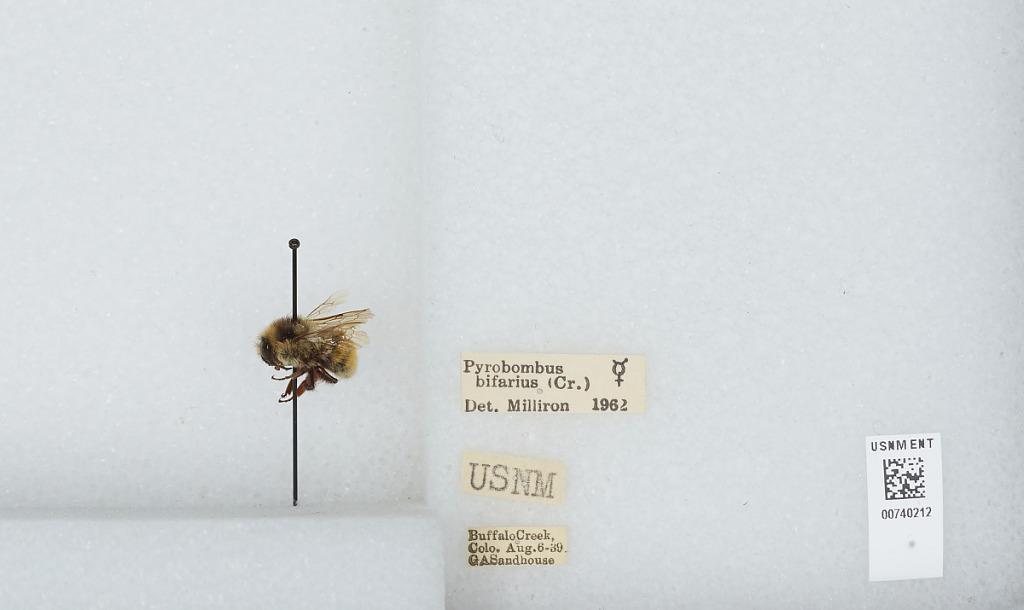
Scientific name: Bombus (Pyrobombus) bifarius Cresson
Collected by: G. Sandhouse
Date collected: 1939-8-6
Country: United States
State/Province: Colorado
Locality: Buffalo Creek
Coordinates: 39.3864, -105.27
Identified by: Milliron